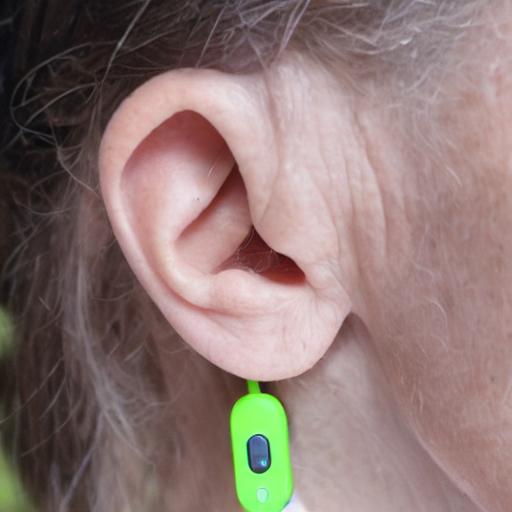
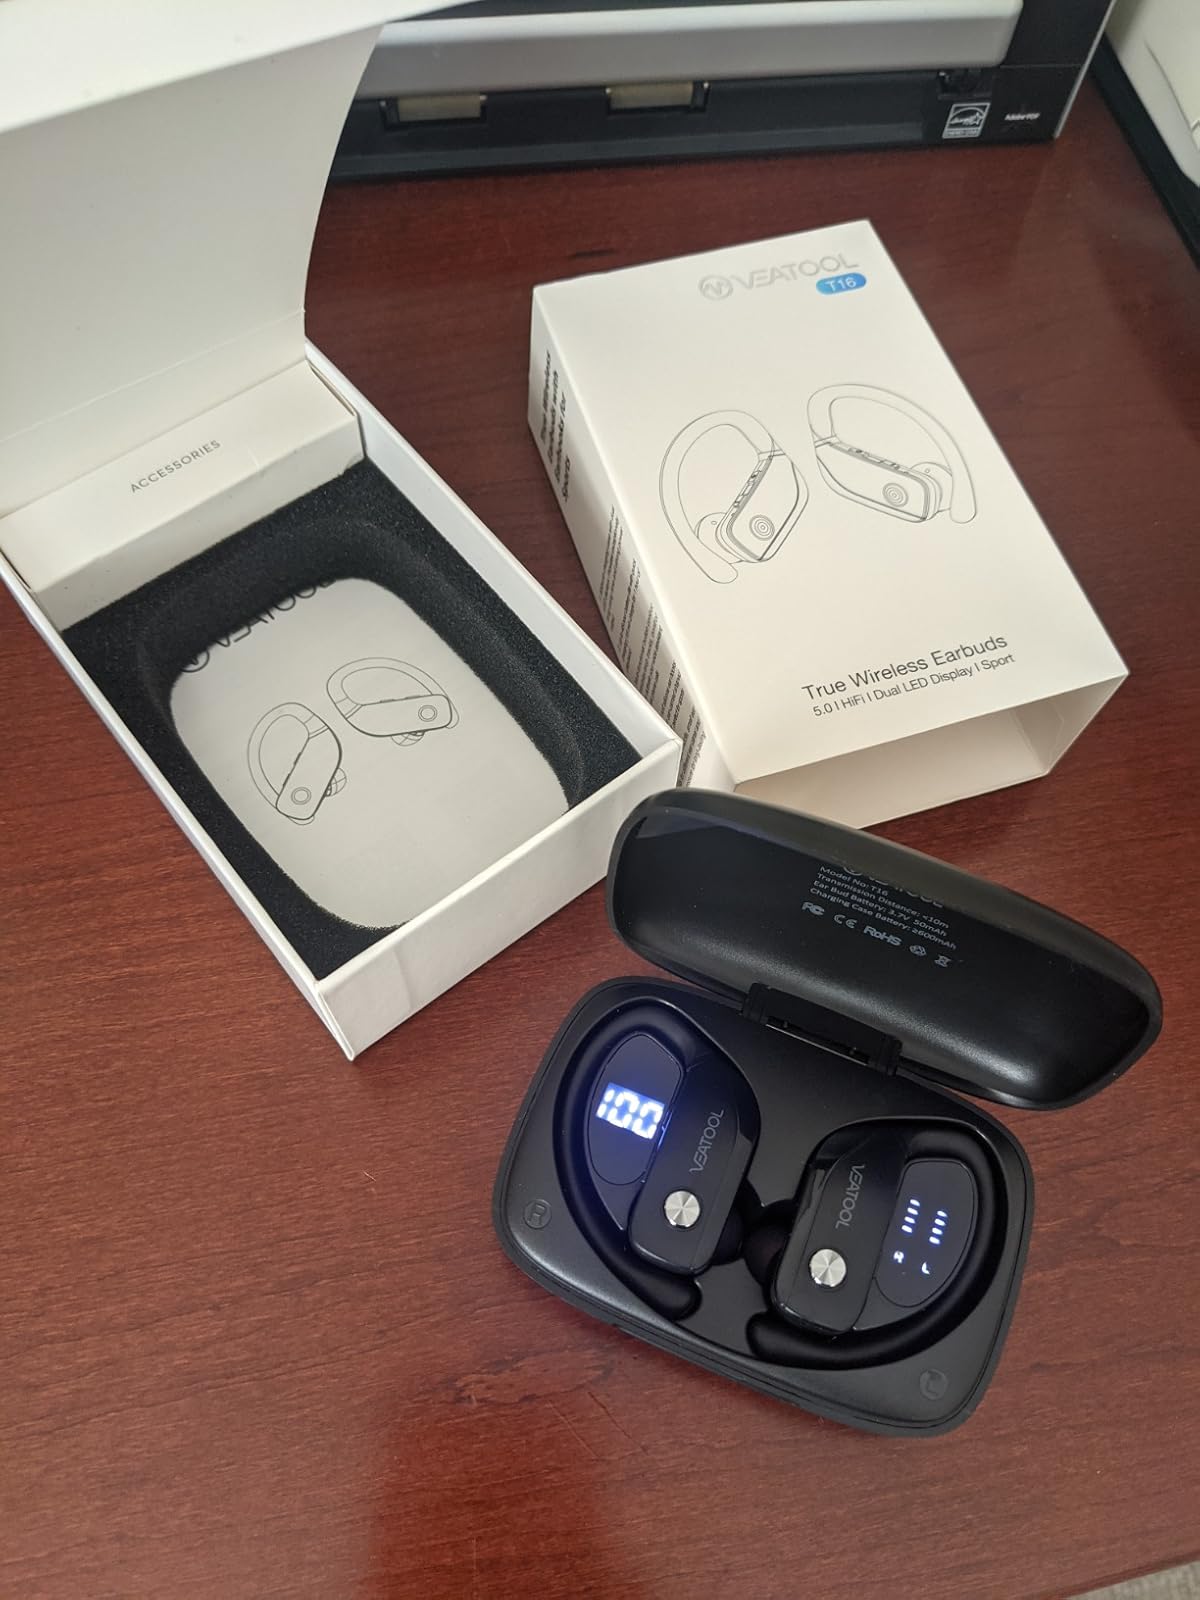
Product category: earbuds
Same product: no